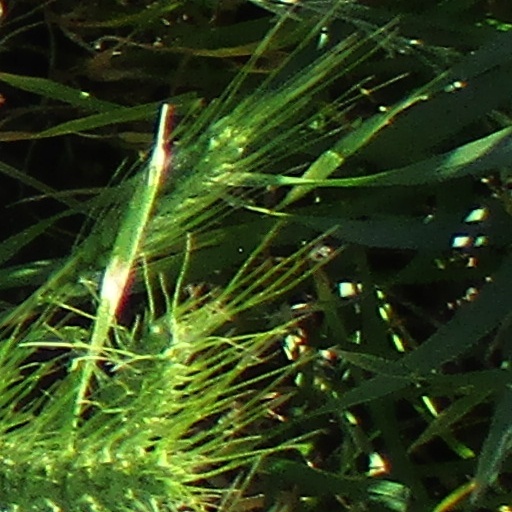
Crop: wheat